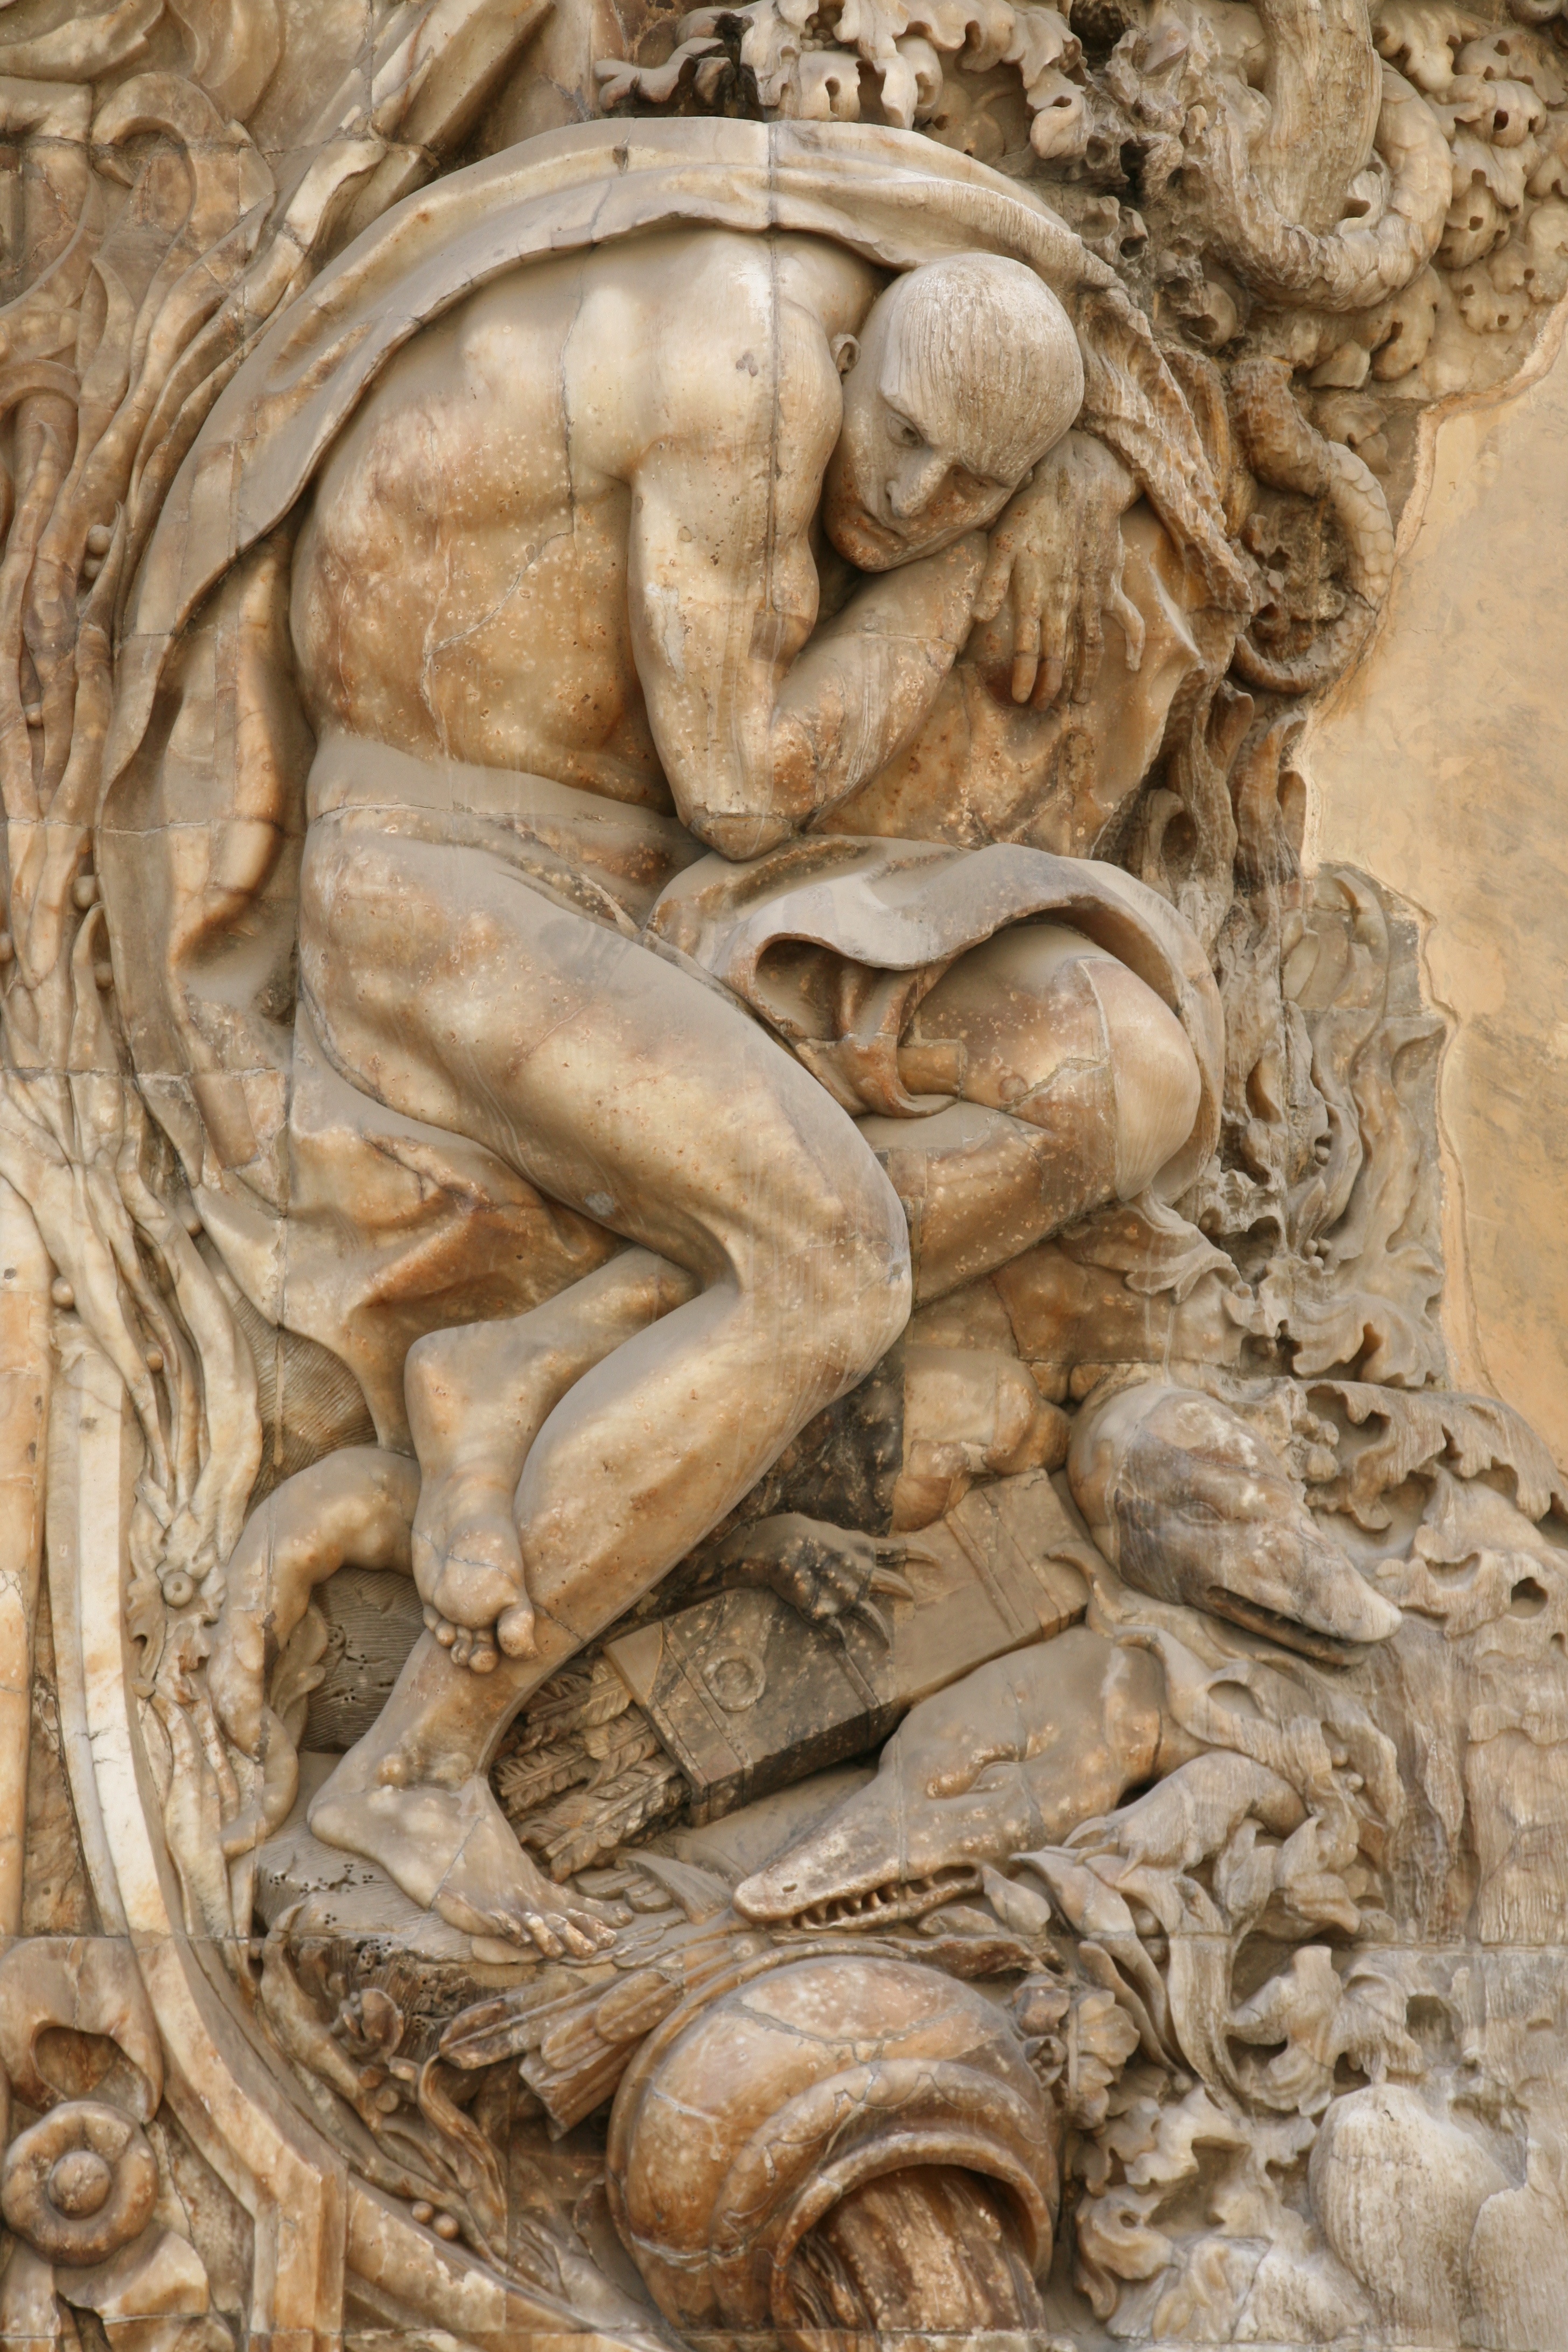
wood, palace, monument, statue, museum, ceramic, sculpture, art, spain, espagne, palais, marble, escultura, museo, arte, kunst, valencia, palacio, marzo, espanha, front, carving, keramik, relief, skulptur, palast, espana, spanien, mythology, spagna, ceramica, spanje, espanya, valence, frente, marbre, marmor, mus e, stone carving, ancient history, classical sculpture